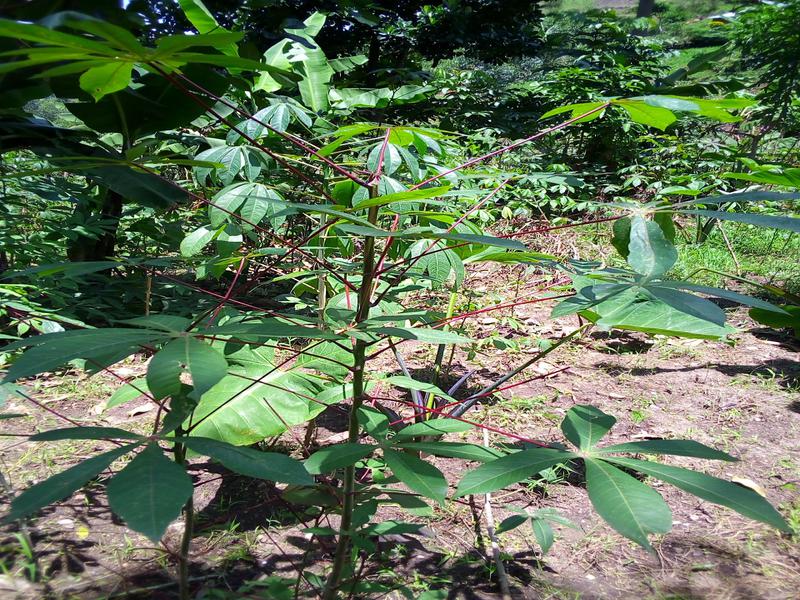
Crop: cassava
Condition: healthy